Domenico Rosselli

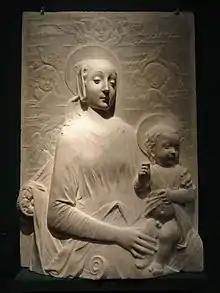
Madonna by Domenico Rosselli, in the Ny Carlsberg Glyptotek

Domenico Rosselli ( 1439 – 1498) was an Italian sculptor.